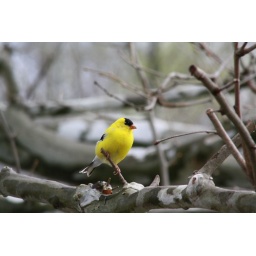
Yellow male finch in my tree